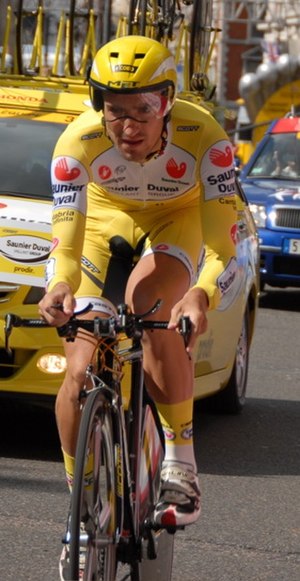
Juan José Cobo
Juan José Cobo Acebo er en spansk professionel landevejsrytter, som kører for det spanske ProTour-hold Movistar Team.